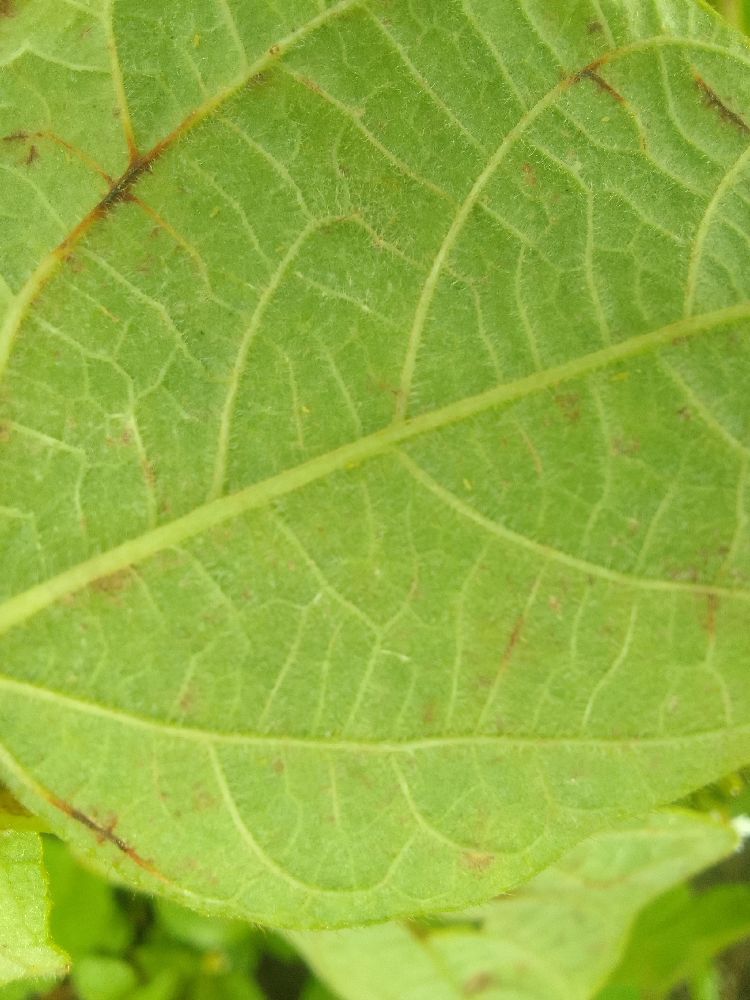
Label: anthracnose